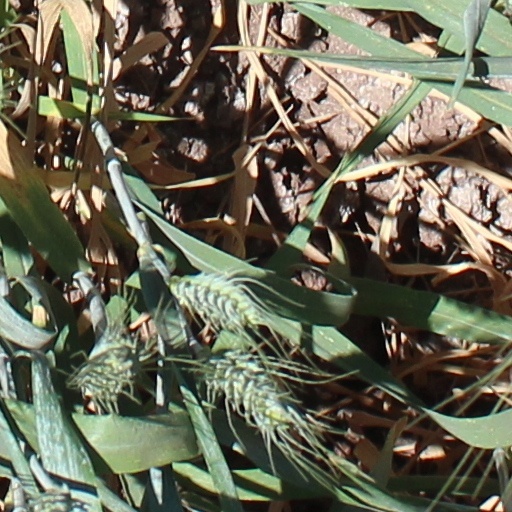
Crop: wheat